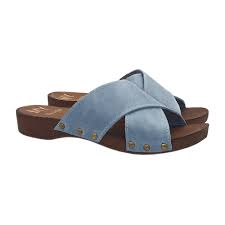
Label: Clog